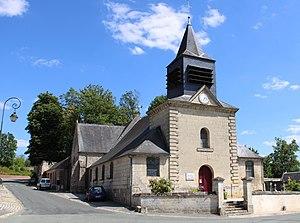
L'église St-Martin
Béhéricourt est une commune française située dans le département de l'Oise, en région Hauts-de-France.